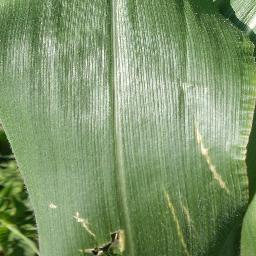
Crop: corn
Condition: (maize)_healthy